Murder of Pop Smoke

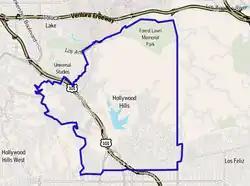
Map of the Hollywood Hills neighborhood of Los Angeles

On February 19, 2020, Bashar Barakah Jackson, better known as Pop Smoke, was renting a house through Airbnb owned by "The Real Housewives" star Teddi Mellencamp and her husband, Edwin Arroyave, in Hollywood Hills, California. At around 4:30 a.m., five hooded men, including one wearing a ski mask and carrying a handgun, broke into the house through a second-story balcony. The intruders held a gun to a woman's head and threatened to kill her. Shortly thereafter, the woman heard the men shoot Jackson three times after an altercation.